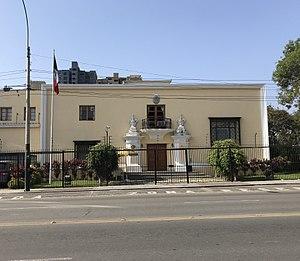
Voici les représentations diplomatiques du Mexique à l'étranger: